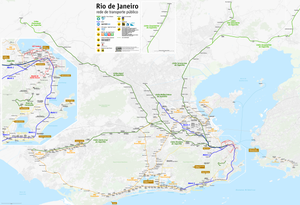
Plan des Transports publics de Rio de Janeiro Português: Mapa do transporte publico do Rio de Janeiro Open this image as an overlay in Google Earth (Google Maps, Bing) (Help|Source) Need Assistance! I don't live in Brazil, but I want to make the map as accurate as possible. Informations given in medias and the Web about public transport systems are often incorrect or very inaccurate. So if you want the network map as accurate as possible too, please announce your error hints and corrections about the correct network configuration on my German discussion page. Thank you in advance!
Le métro de Rio de Janeiro est le réseau de métro de Rio de Janeiro. Il a été inauguré en 1979.
TransOeste est un Bus à haut niveau de service la ligne qui s'étend de Barra da Tijuca à Santa Cruz, avec un embranchement vers Campo Grande. C'est le couloir BRT abord mis en œuvre à Rio de Janeiro. Le couloir était une transformation de l'Avenida das Américas à élargir les chaussées à l'usage exclusif des autobus de grande capacité, le BRT, avec des stations de transfert à la médiane, et comprend également la construction du tunnel sous la Grota Funda. Le couloir TransOeste a été inauguré le 6 juin 2012
Rio de Janeiro, souvent désignée simplement sous le nom de Rio, est la deuxième plus grande ville du Brésil après São Paulo. Située dans le Sud-Est du pays, elle est la capitale de l'État de Rio de Janeiro. Avec ses 6,1 millions d'habitants intra-muros et 12,62 millions dans l'aire urbaine, Rio de Janeiro est l'une des métropoles les plus importantes du continent américain.